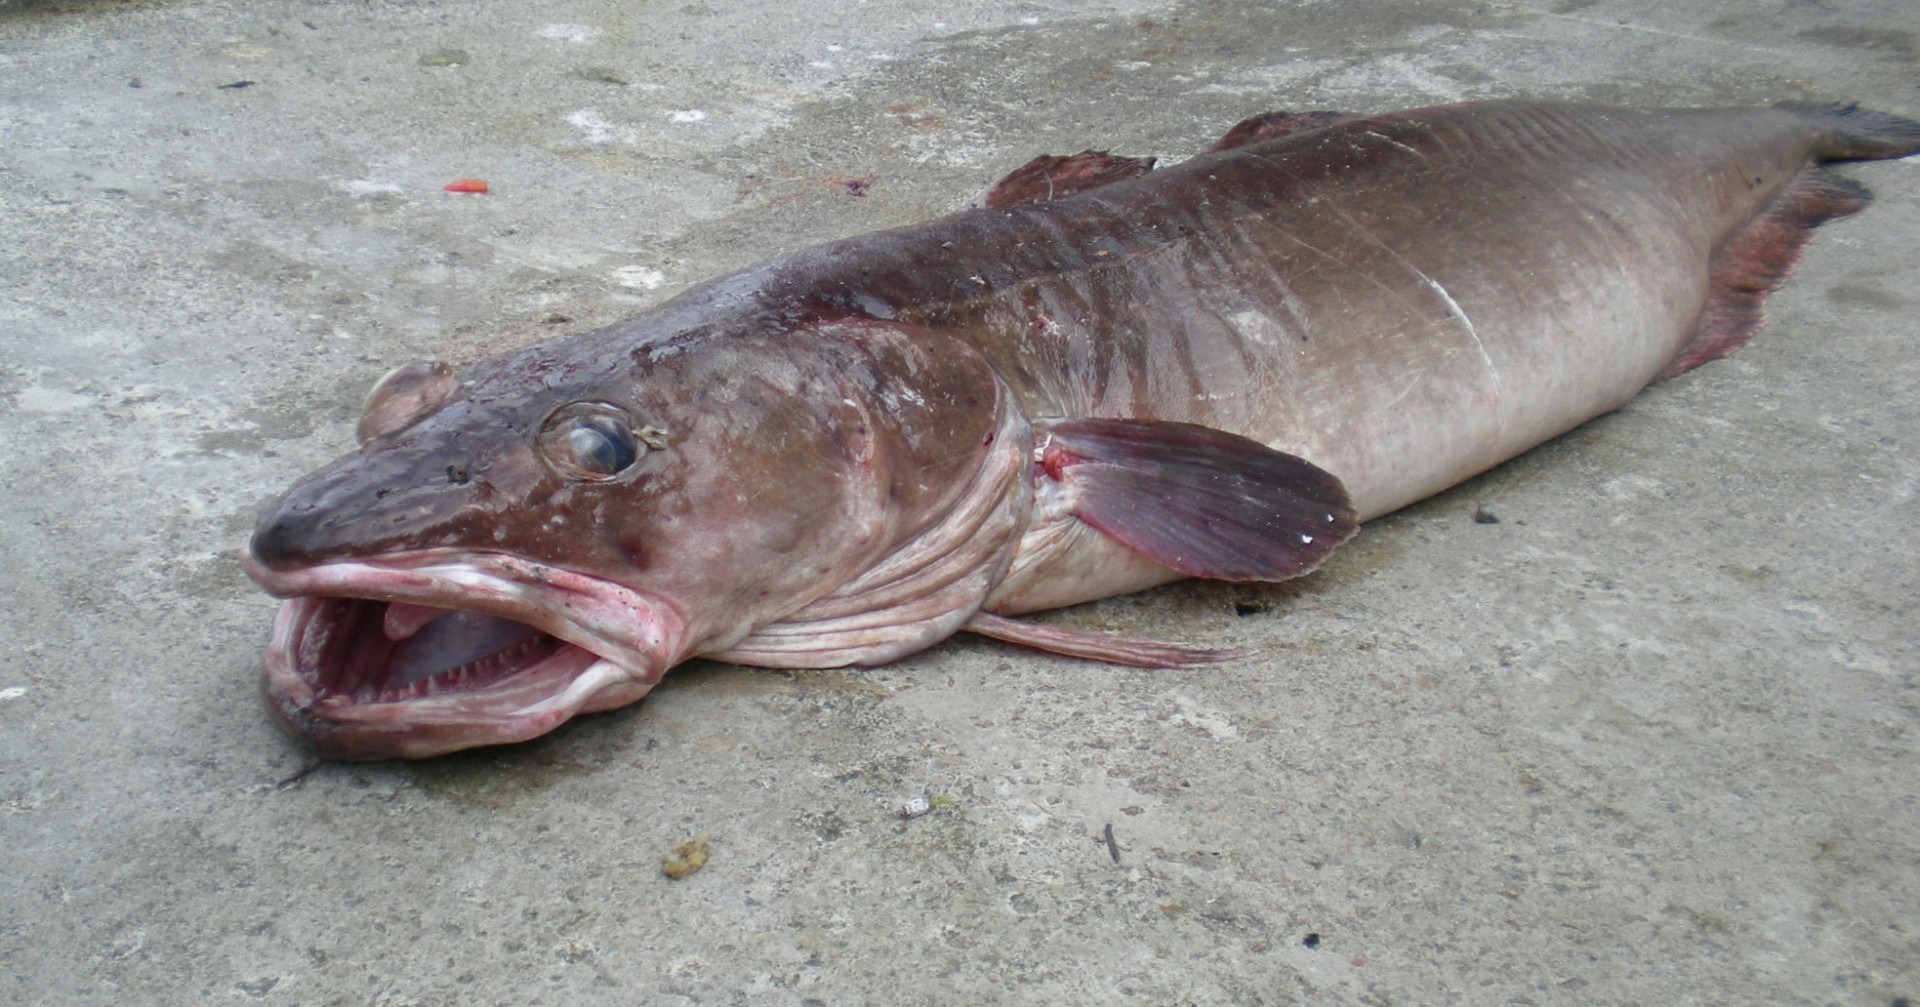
fishing, fisherman, fresh, fish, dead, vertebrate, big, large, milkfish, snapper, catch, catfish, saltwater, cod, red snapper, red seabream